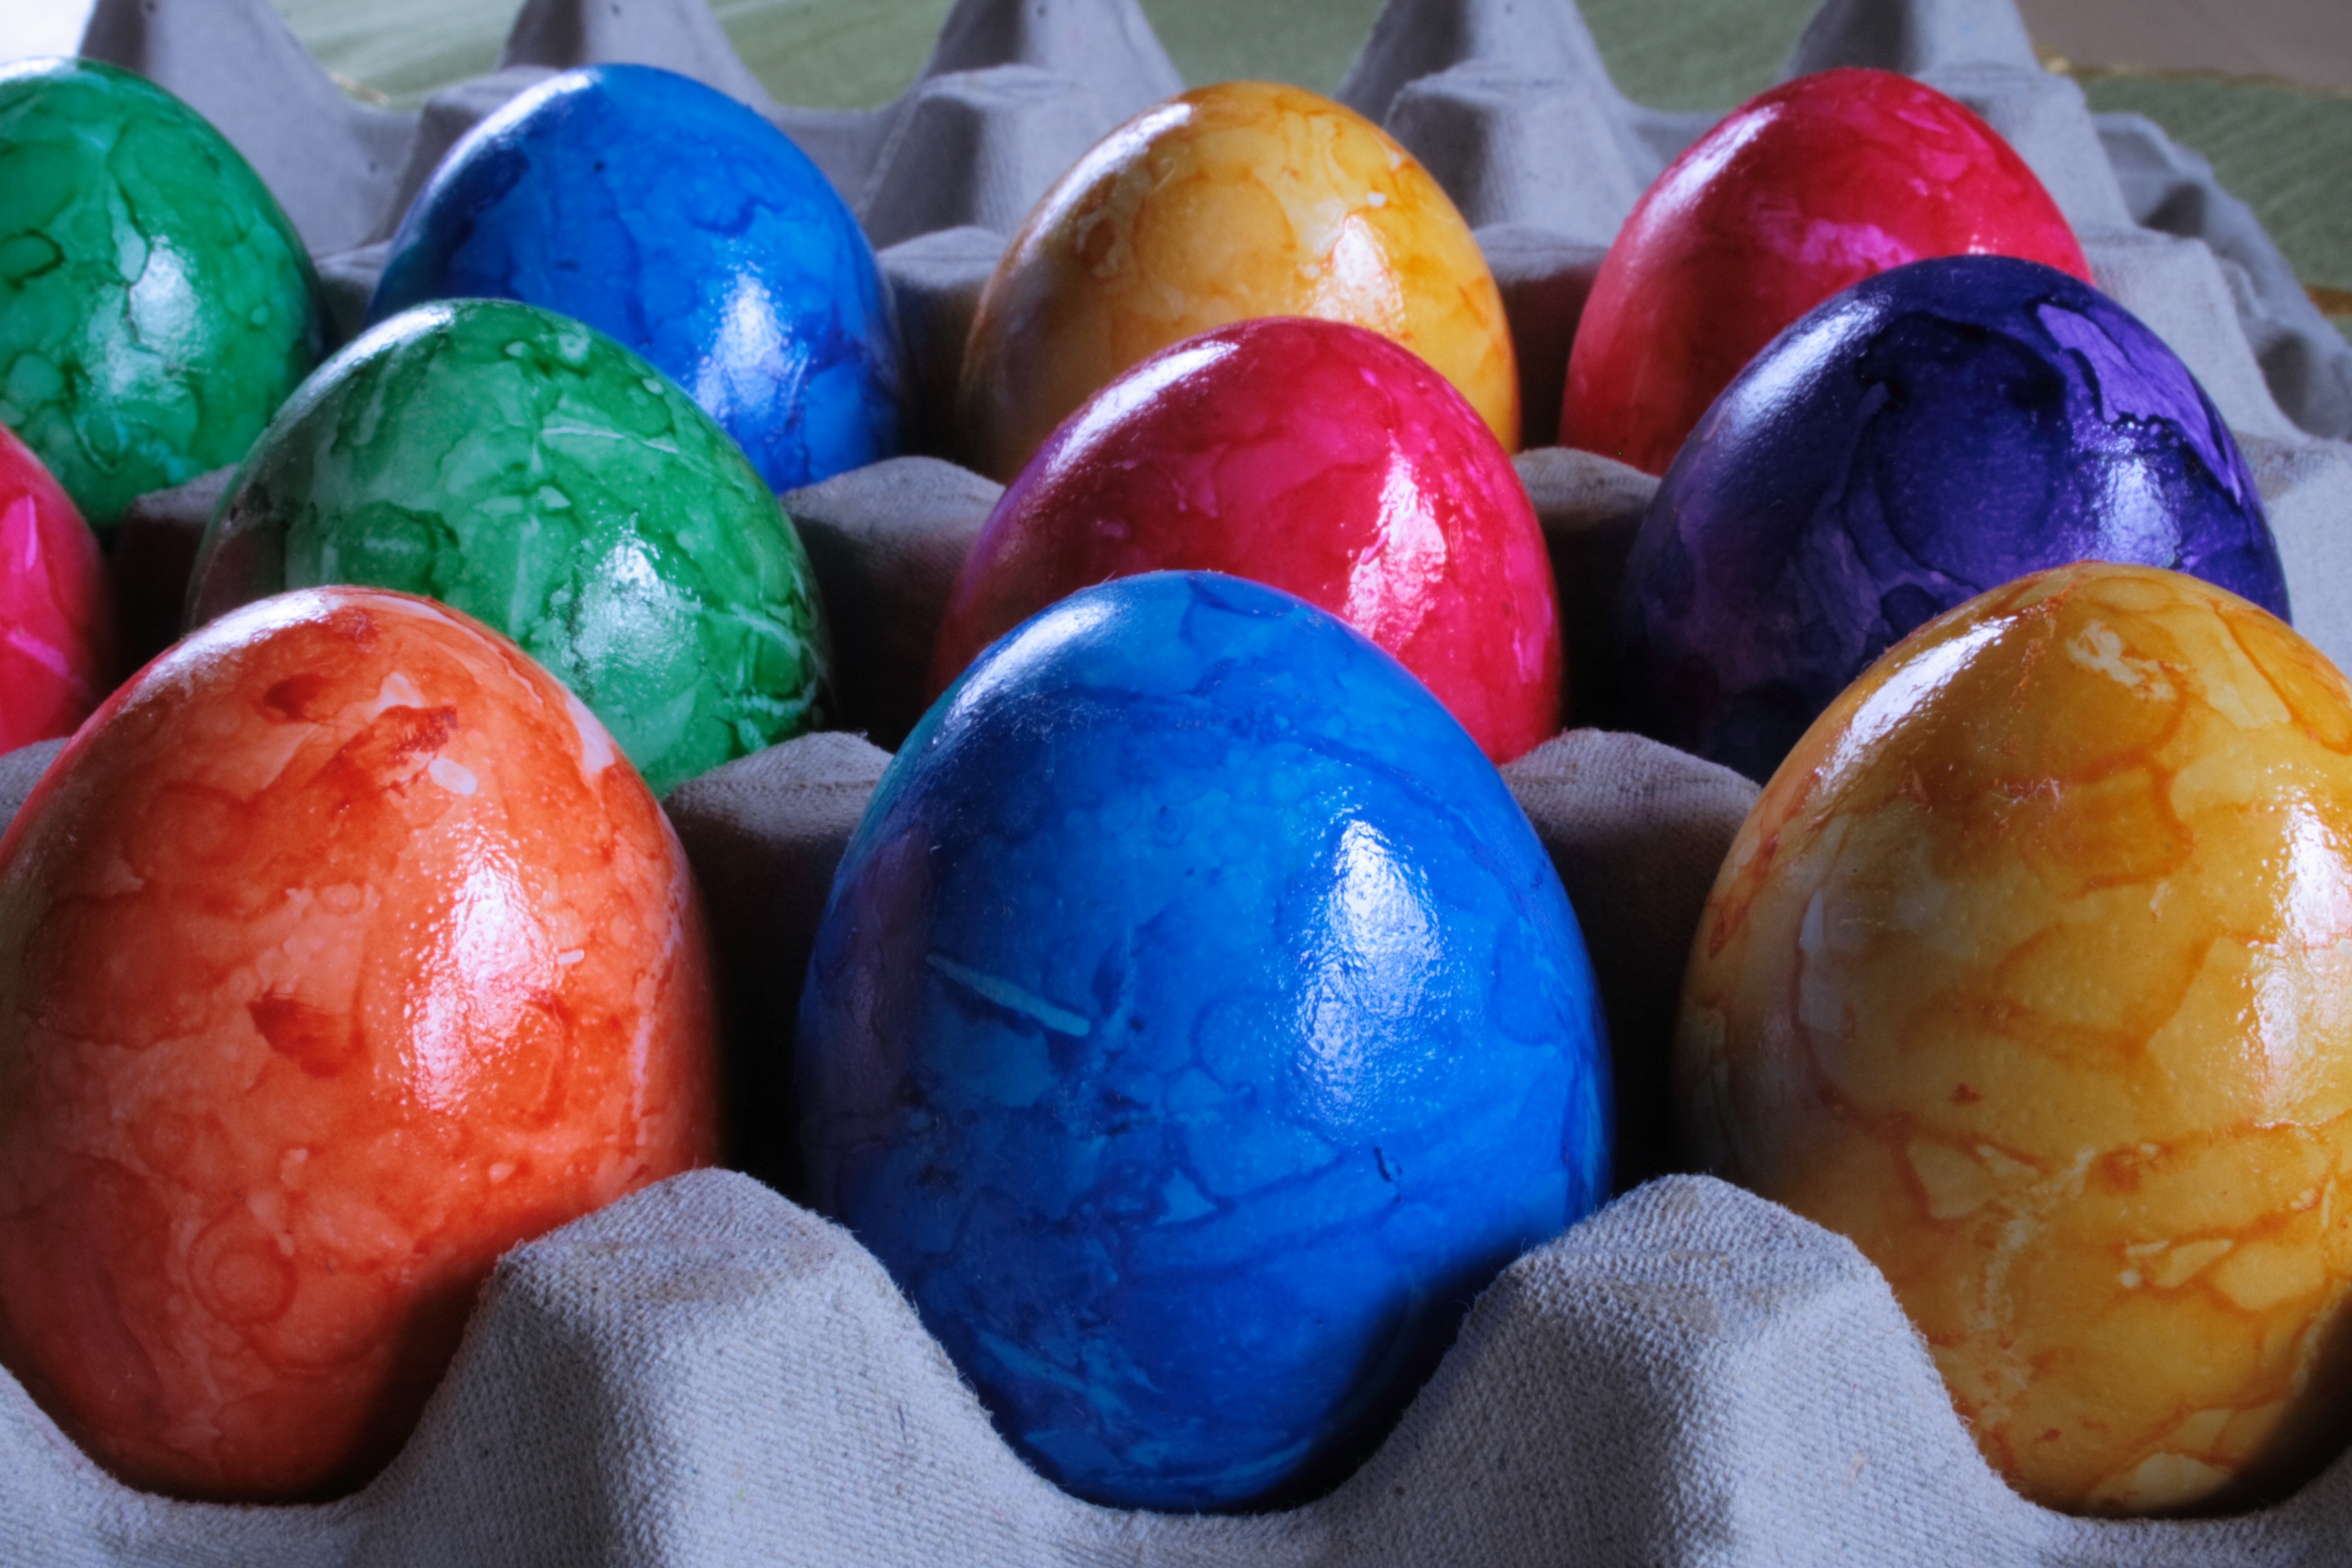
range, food, spring, green, produce, color, blue, colorful, yellow, egg, easter, colored, easter eggs, egg carton, easter egg, colorful eggs, hartgekocht